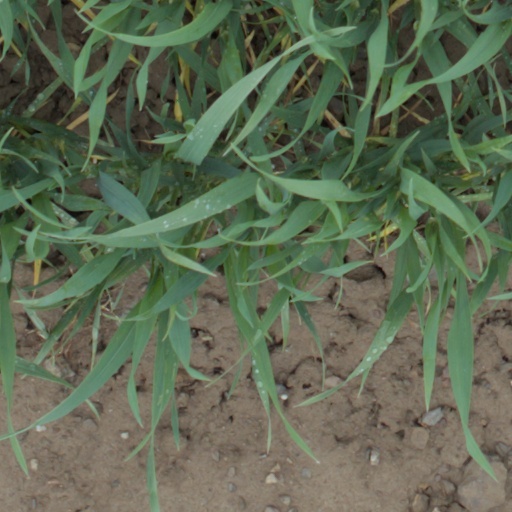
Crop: wheat